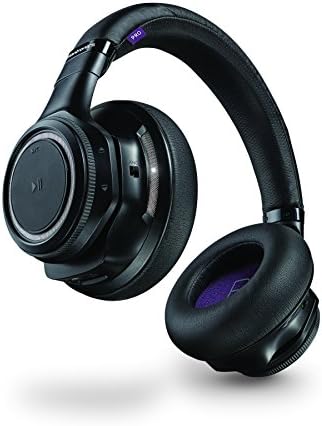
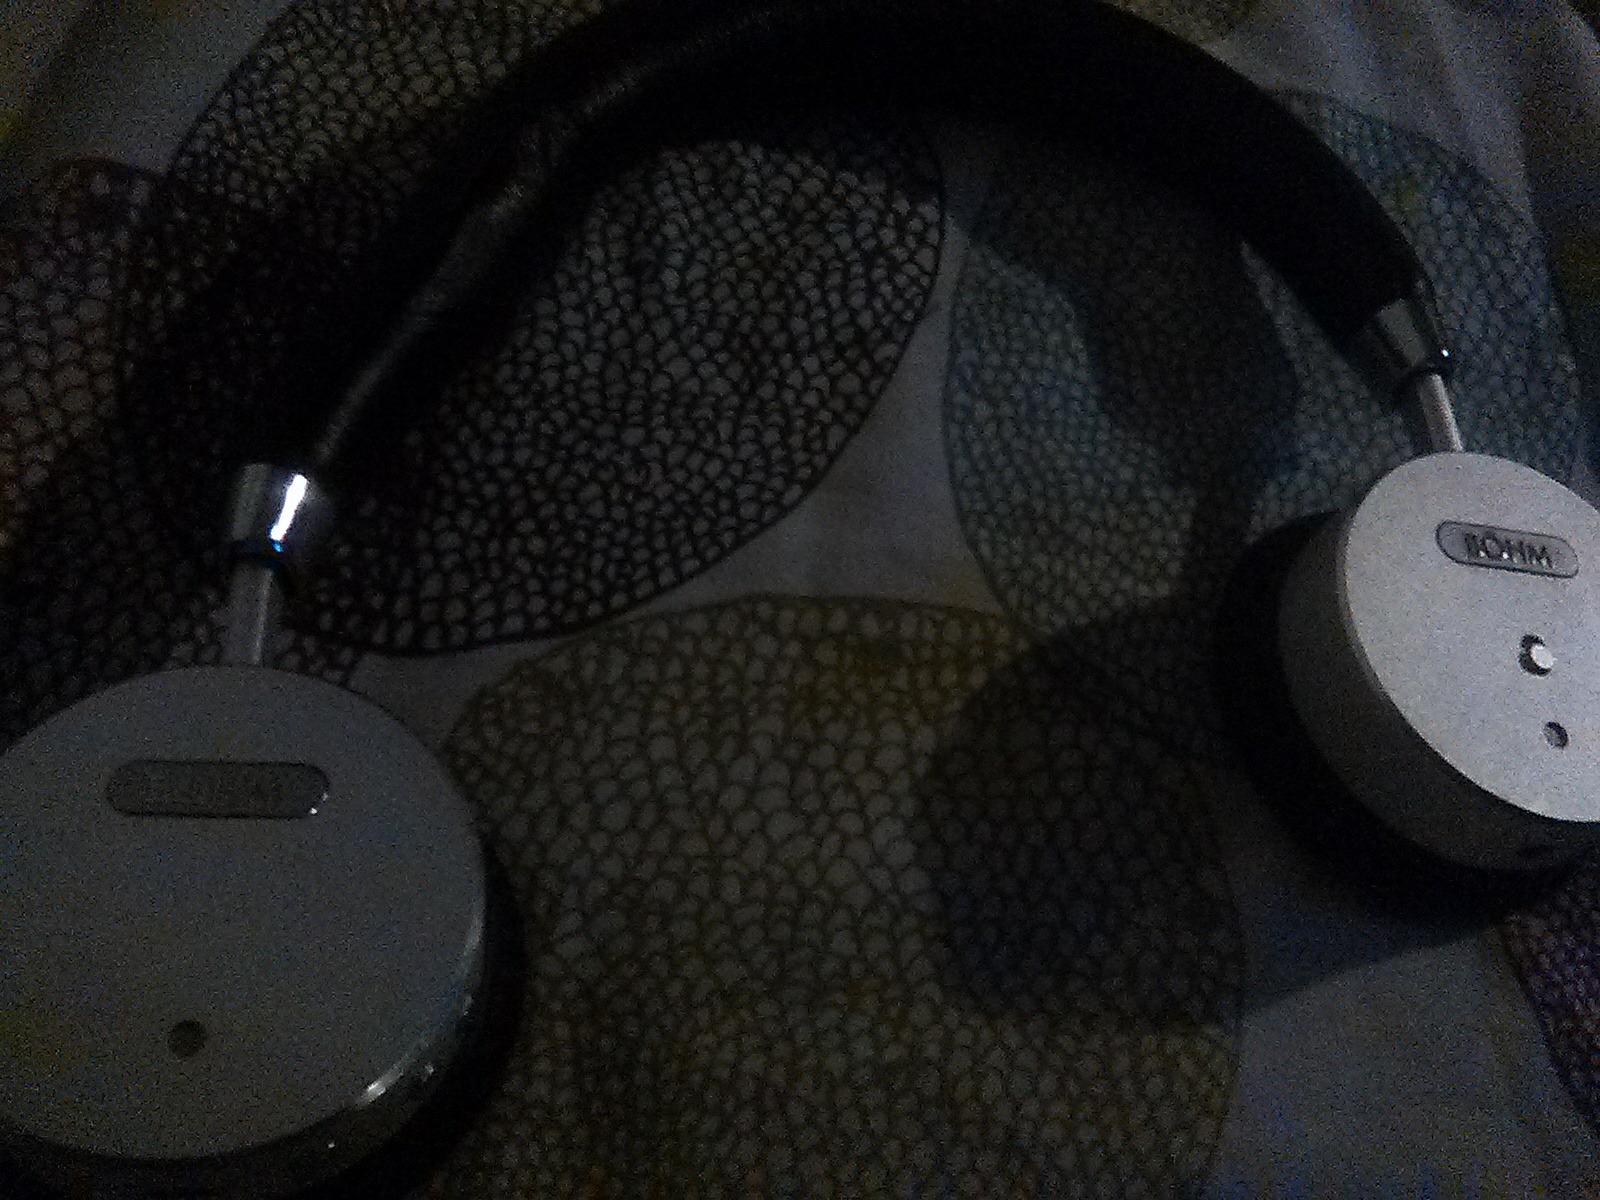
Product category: headphones
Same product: no